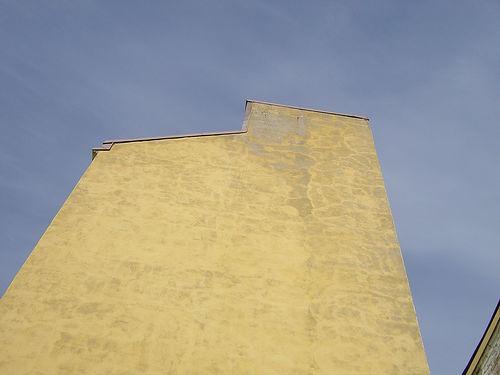
Weather: cloudy or overcast